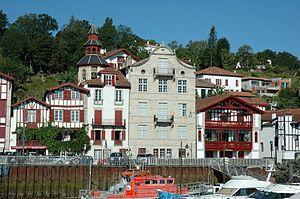
Ciboure
La maison Estebania, maison Mazarin, ou maison Ravel, est une demeure historique située à Ciboure dans les Pyrénées-Atlantiques, 27 quai Maurice-Ravel donnant sur le port de Ciboure. C'est ici que naquit le 7 mars 1875 le compositeur français Maurice Ravel, auteur entre autres du fameux Boléro et mort à Paris, le 28 décembre 1937.